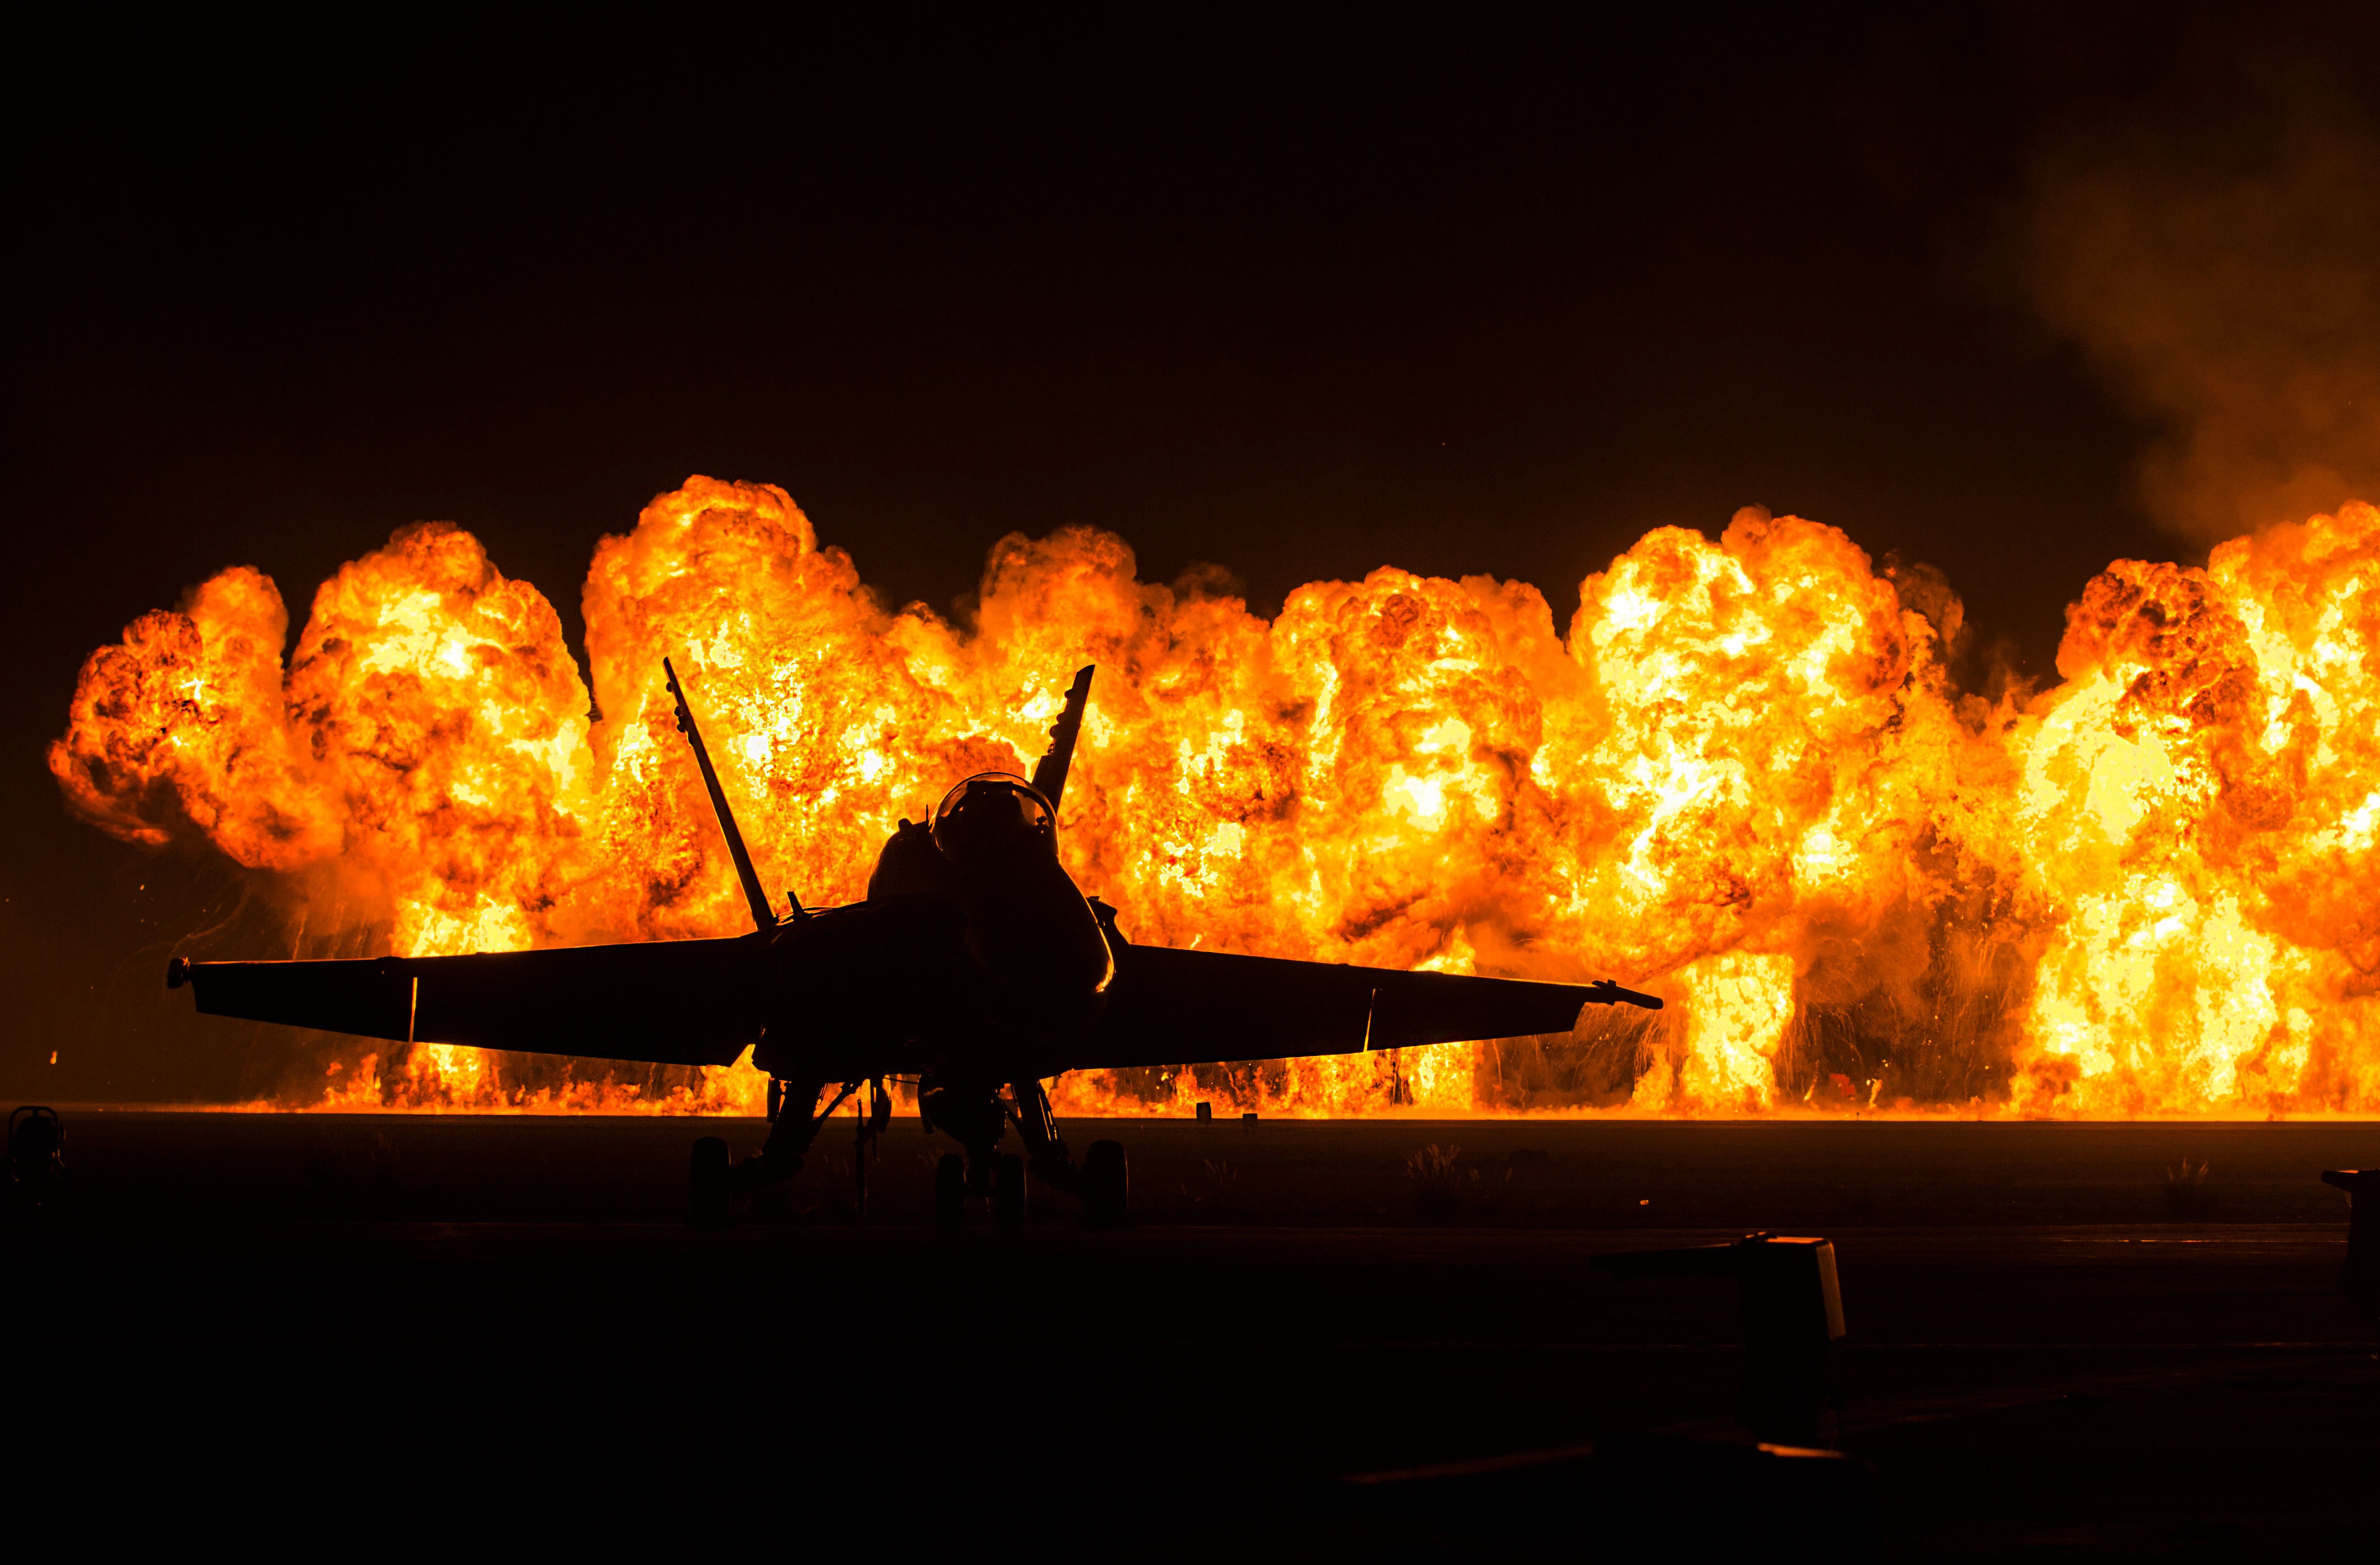
night, tarmac, military, usa, flame, fire, california, pyrotechnics, bonfire, explosion, drama, performance, hot, runway, exhibition, flames, air show, blue angels jet, wall of fire, miramar